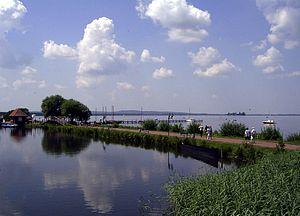
Le Lac de Steinhude en Basse-Saxe est, avec une superficie de 29,1 km², le plus grand lac du nord-ouest de l’Allemagne. Ce plan d'eau, d'une profondeur maximale de 2,90 m, est né d'une dépression formée vers la fin de la dernière glaciation, il y a environ 14 000 ans. Aujourd'hui, ce lac situé à 30 km au nord-ouest de Hanovre constitue le cœur du parc naturel du lac de Steinhude ; son statut de zone protégée et les multiples offres d'activités de loisir en font une attraction touristique.